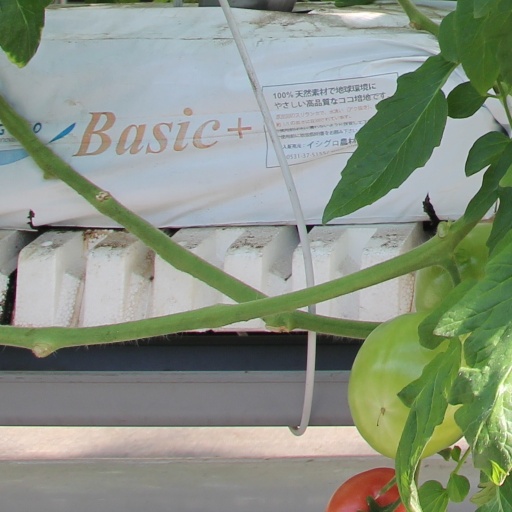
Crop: tomato